Kate McPhelim Cleary

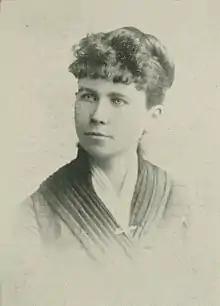
"A Woman of the Century"

Kate McPhelim Cleary (August 22, 1863 – July 16, 1905) was a 19th-century Canadian-American author.